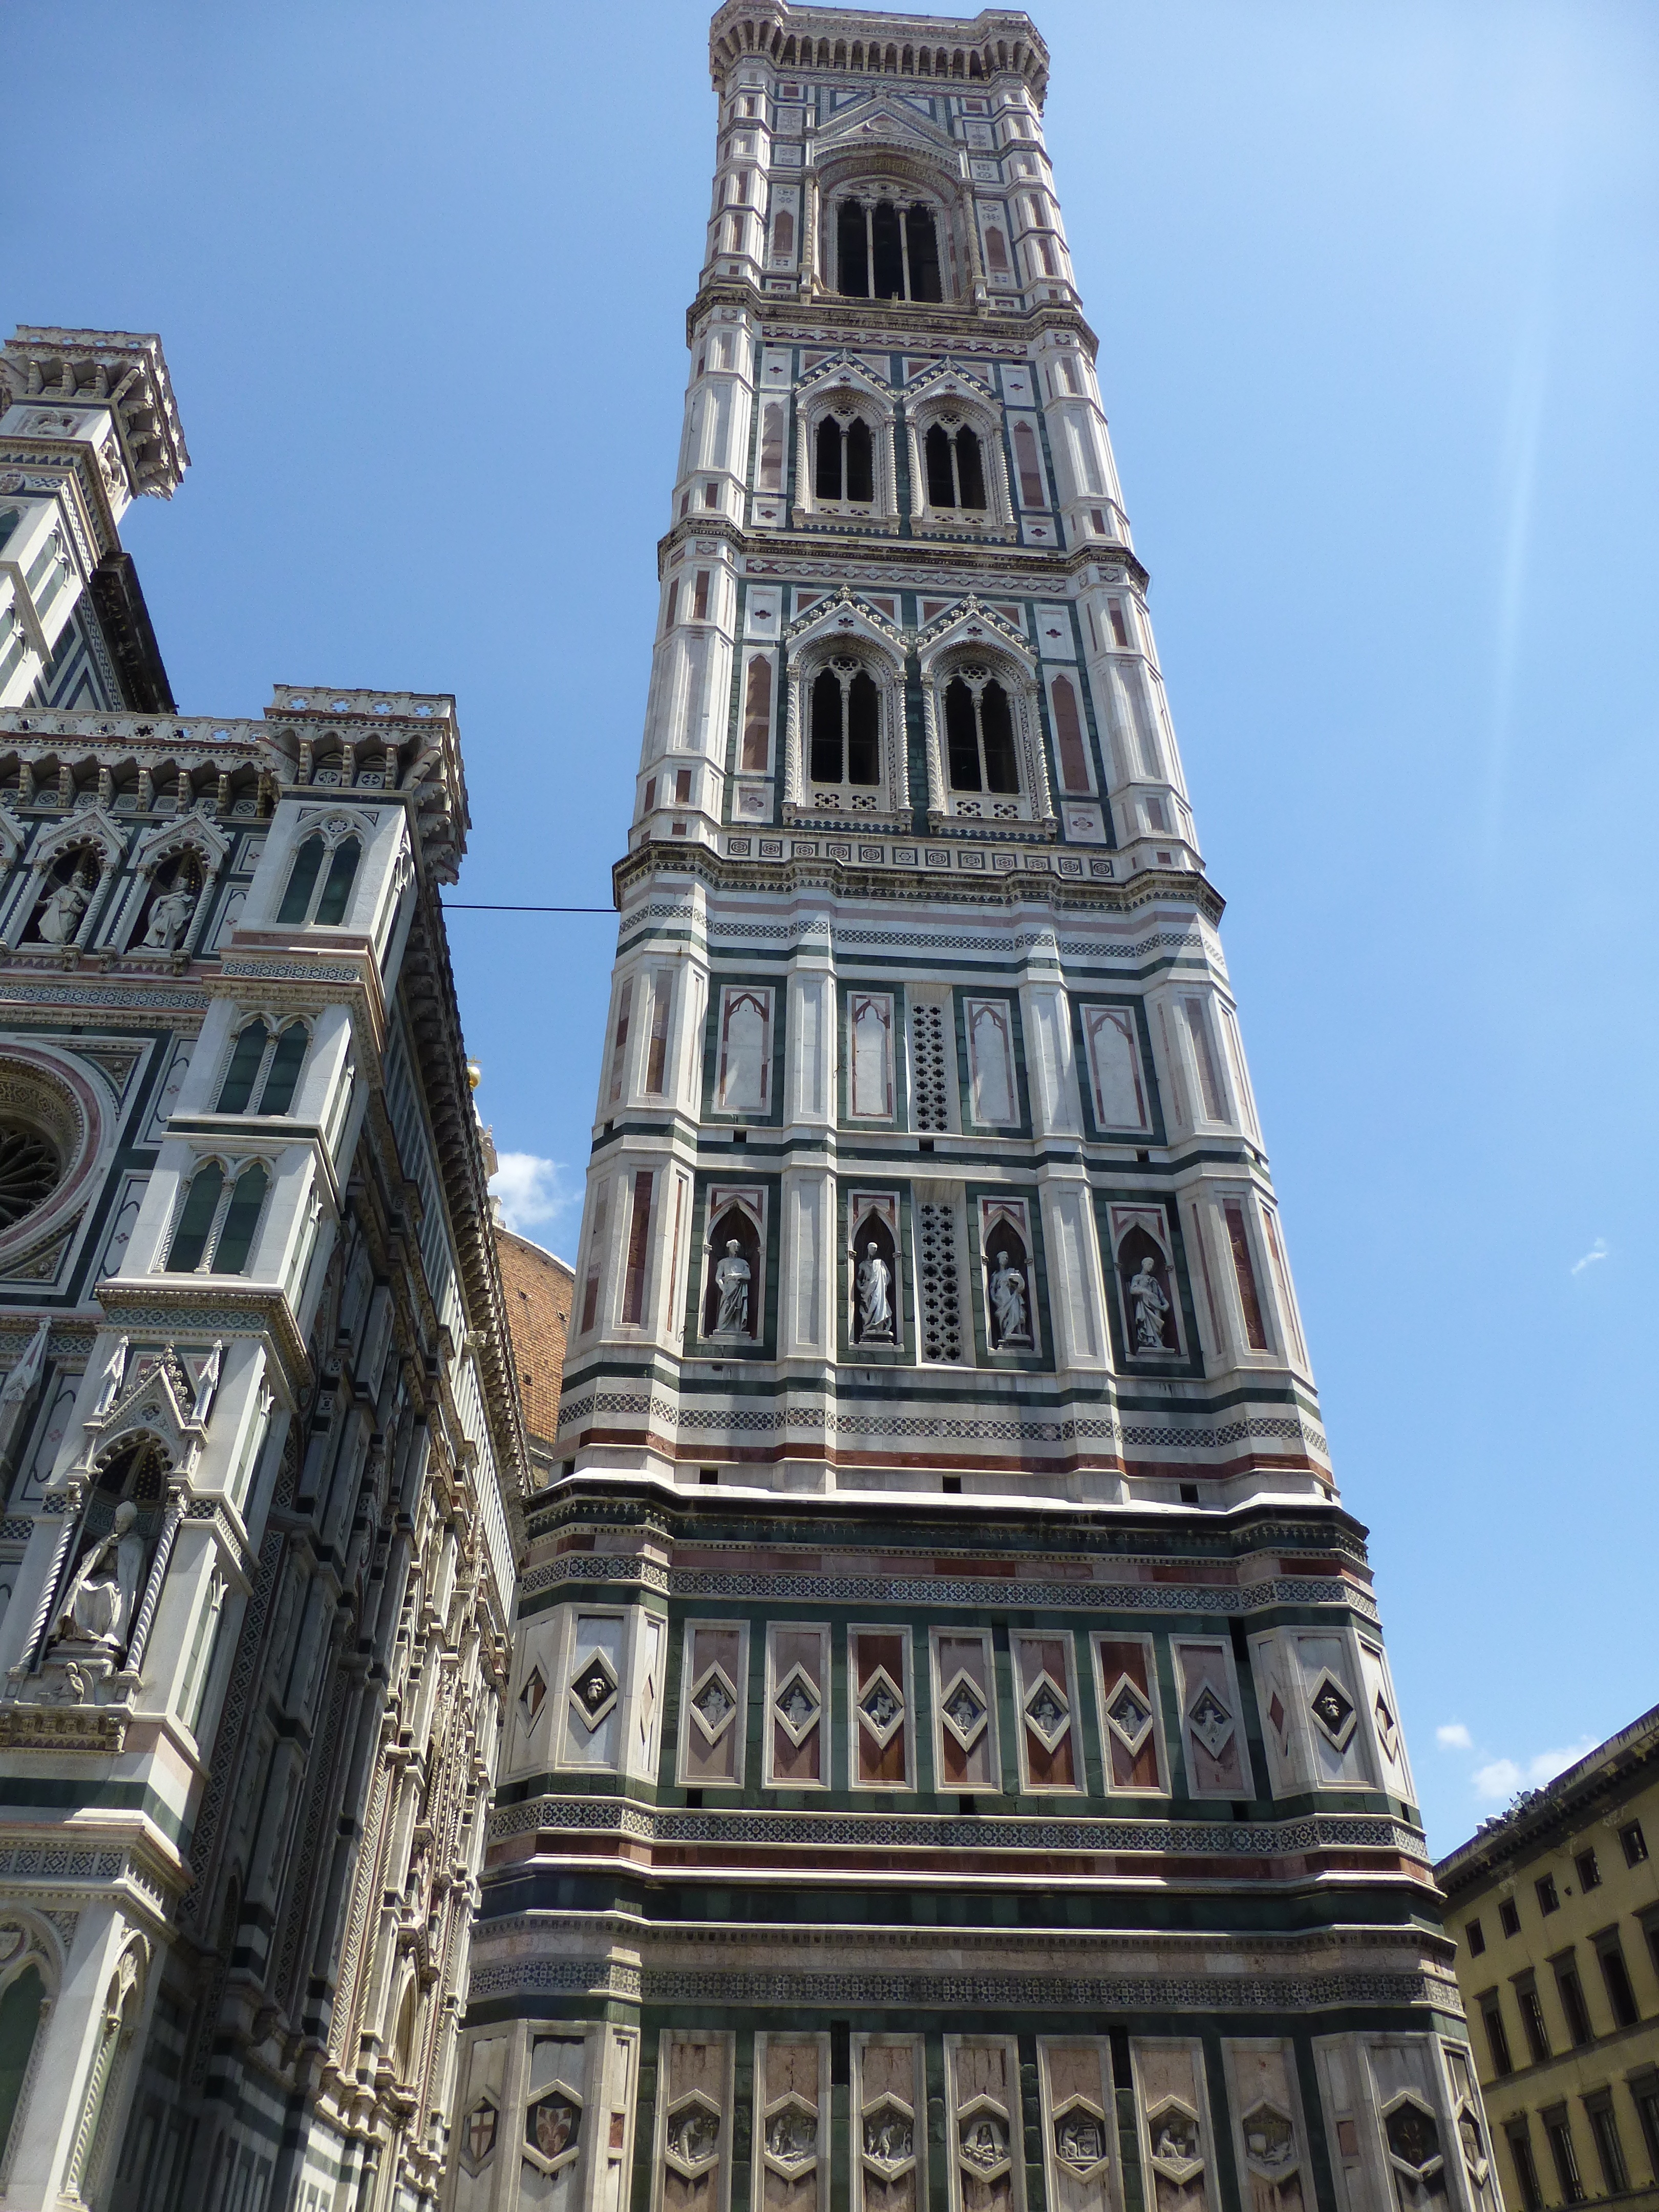
architecture, building, skyscraper, tower, landmark, italy, facade, church, cathedral, historic, religious, spire, renaissance, basilica, florence, metropolis, firenze, gothic architecture